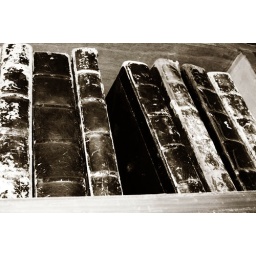
my granppa's old book libraryit's buried under dustbut yet it has alot of old n antique books